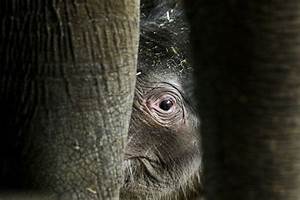
Label: elefante